North Marion High School (West Virginia)

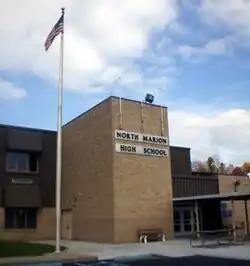

North Marion High School is a public high school in West Virginia, United States. It is one of three high schools in Marion County, alongside Fairmont Senior High School and East Fairmont High School.